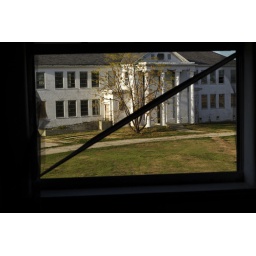
A home for boys in the Gentilly neighborhood, abandoned since Hurricane Katrina devastated it in 2005. New Orleans, LA